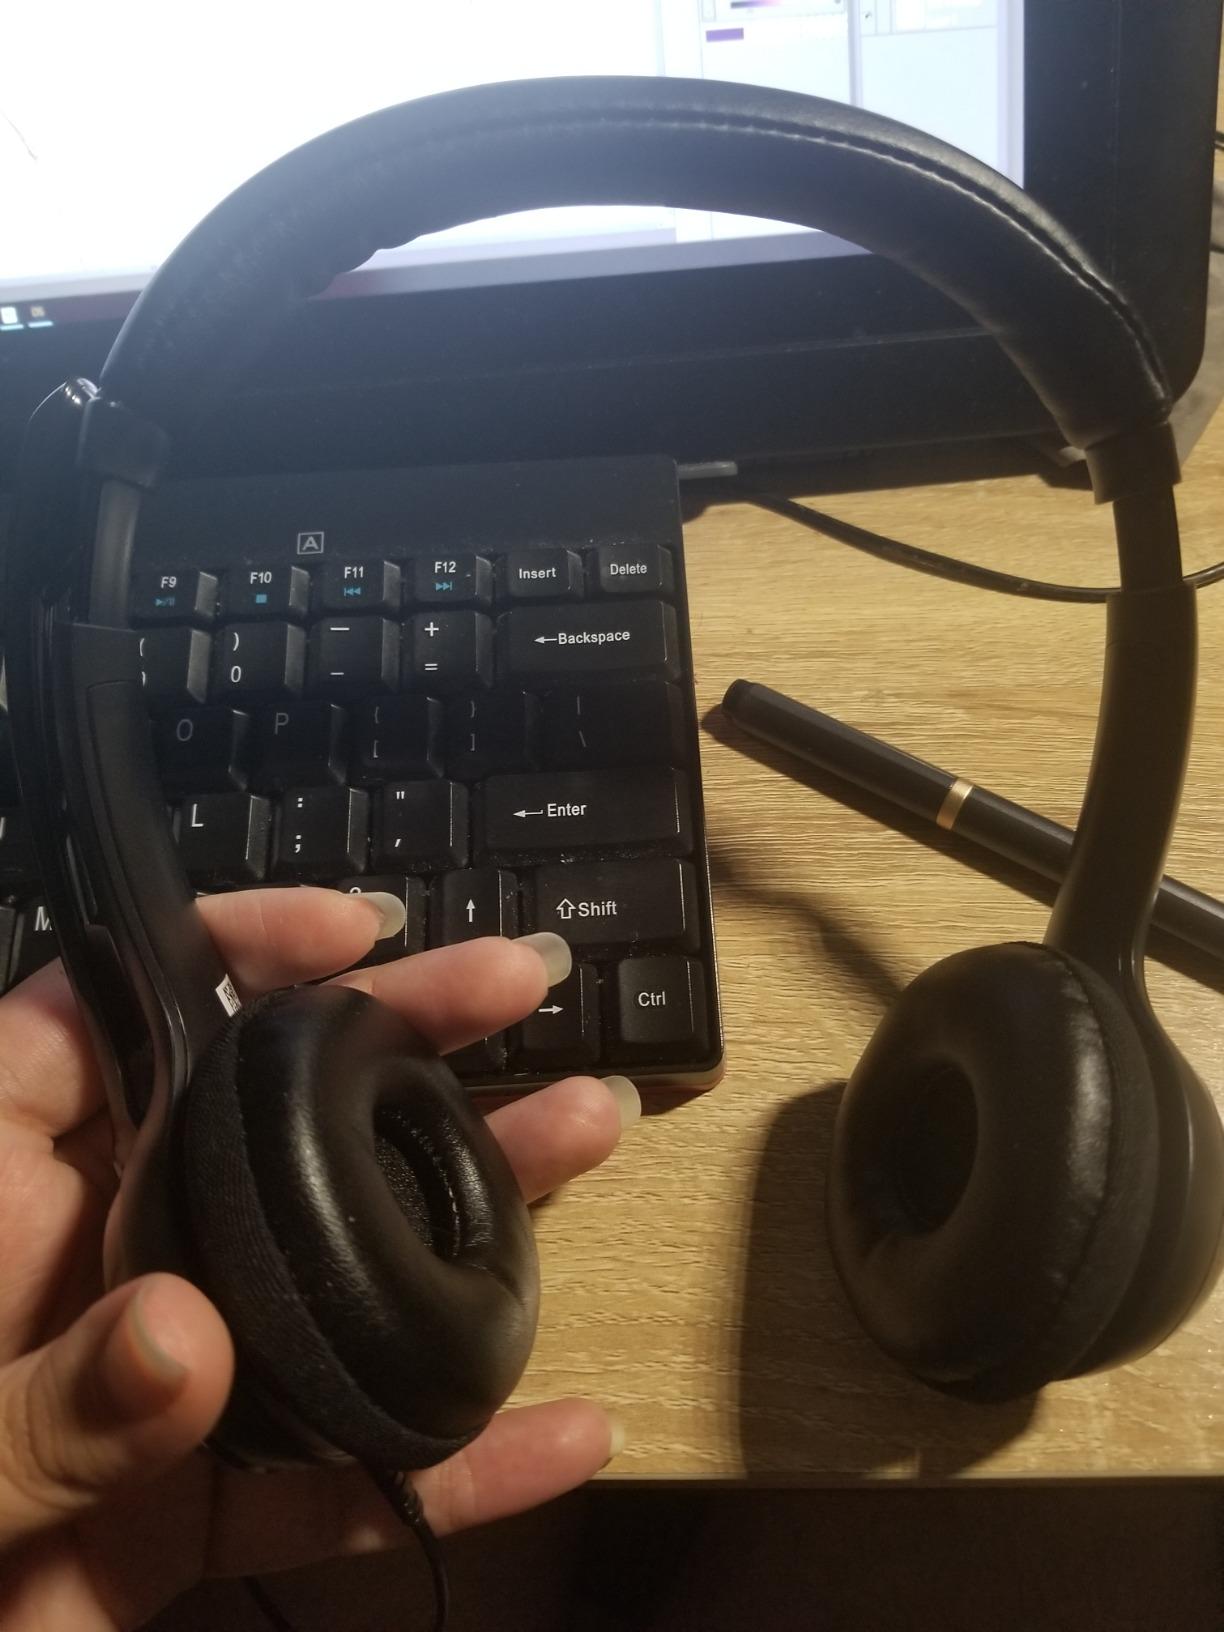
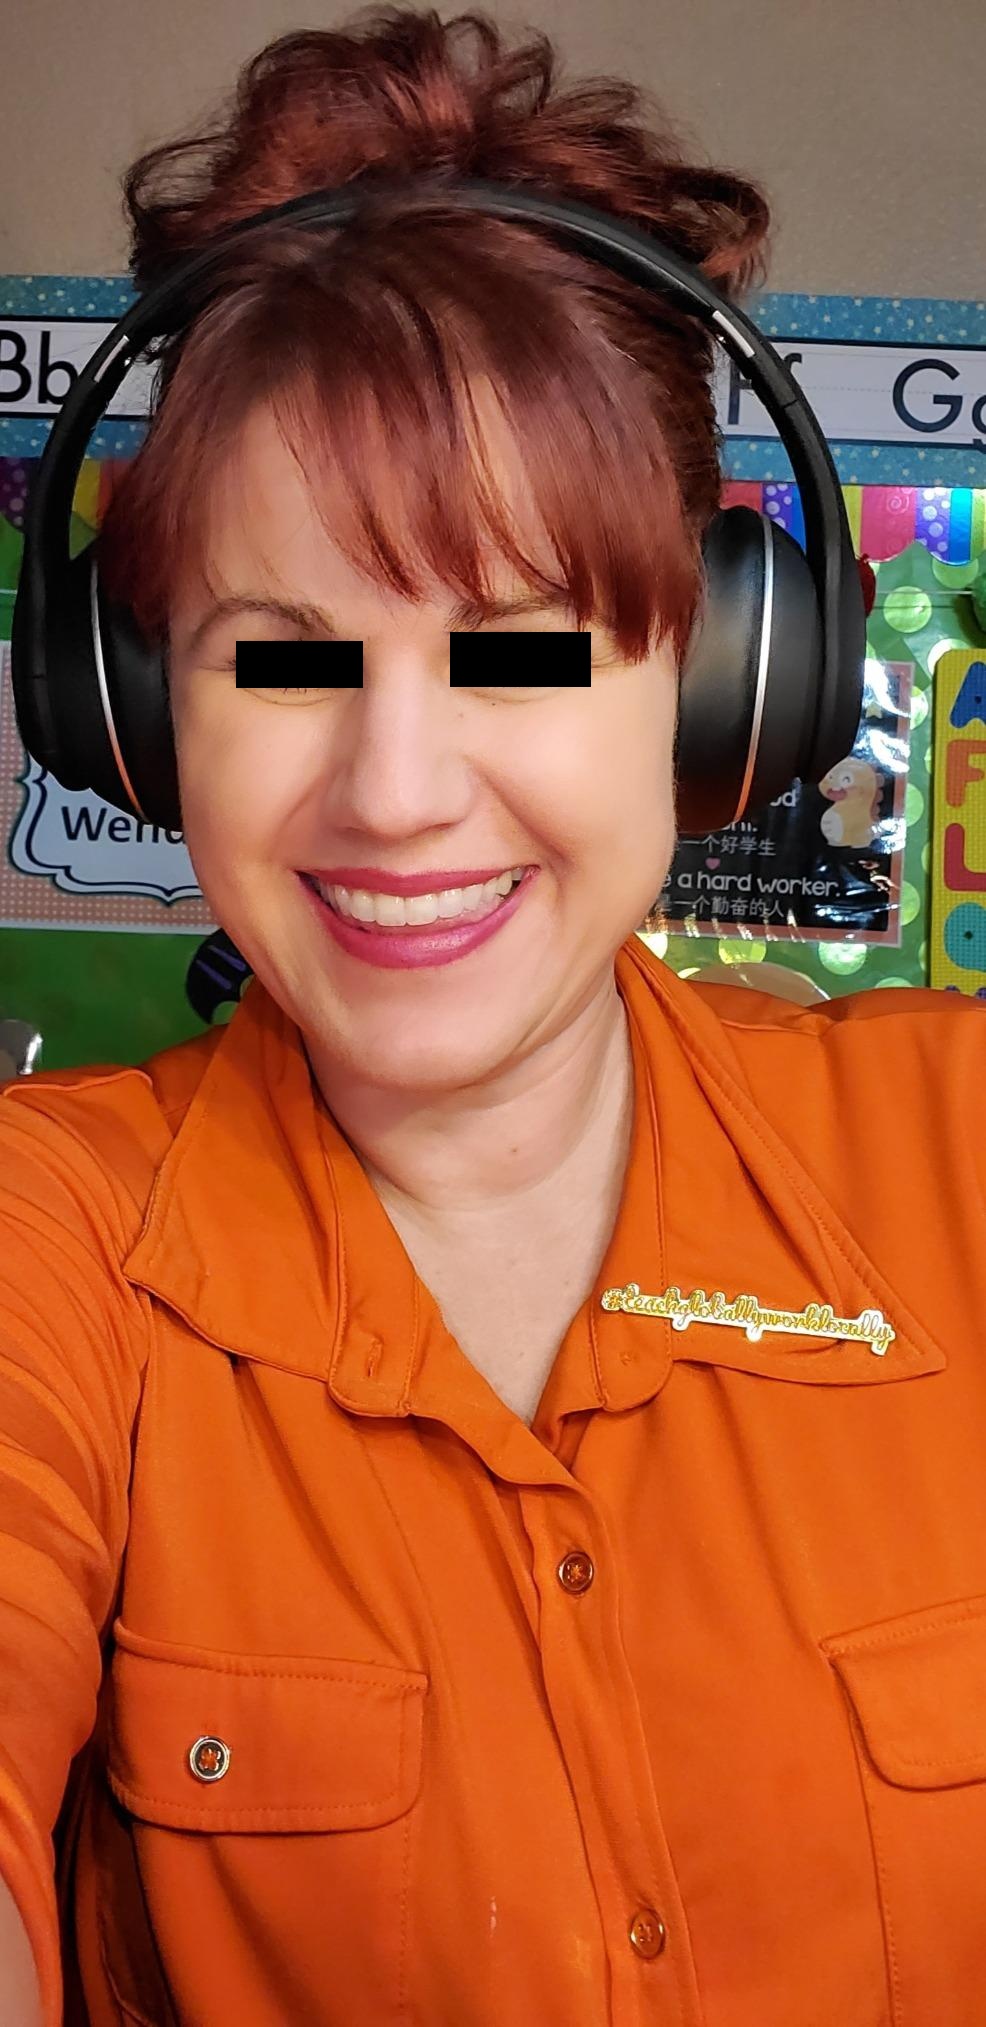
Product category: headphones
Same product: no